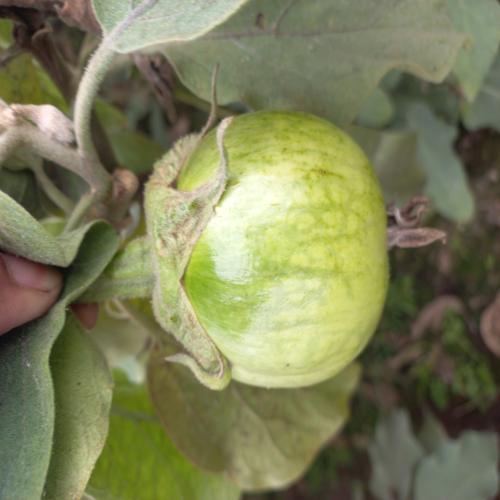
Label: Healty Brinjal